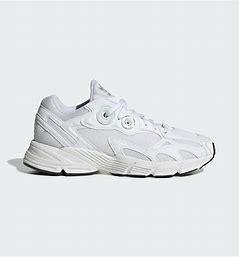
Brand: Adidas
Model: Astir